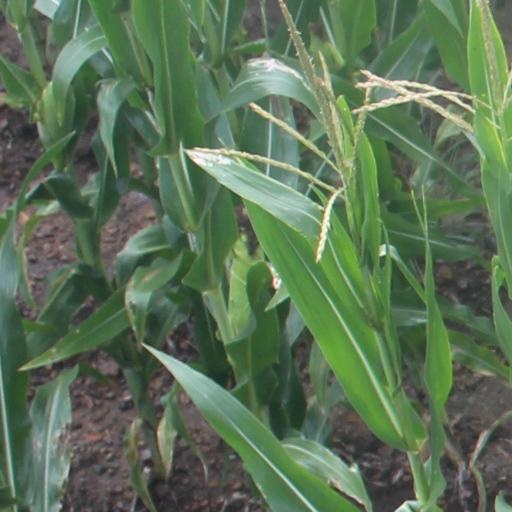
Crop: maize; corn